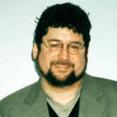
Age: 35